Goupil & Cie

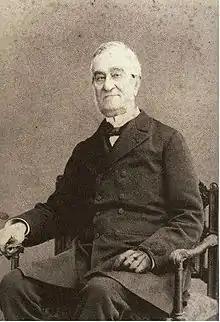
Jean-Baptiste Adolphe Goupil (1806–1893)

Jean-Baptiste Adolphe Goupil, was born on March 7, 1806 in Paris. He was the son of Auguste Goupil, pharmacist, and Anne Lutton (1774–1849) and ancestor of Hubert Drouais. He became a leader of the art and publishing industry and one of the most important art dealers and publishers of the 19th century. From 1827, Jean-Baptiste Adolphe Goupil engaged in the business of printing and publishing original prints and interpretation in several countries, most importantly in France, England and Germany. He married Victoire Brincard (1808–1886), originally from Belfort, in August 1829, and had five children: Léon, Amélie, Albert, Marie and Blanche. After the death of his first partner, Henry Rittner in 1840, Goupil found a new partner Théodore Vibert (1816–1850) the following year in 1841. Between 1845 and 1848, Goupil and Vibert opened a branch in London and then in New York at 289 Broadway. Vibert died in 1850, leaving several children that Jean-Baptiste Adolphe Goupil took care of. In addition to a printer-publisher, Goupil also became a dealer in paintings and drawings. Goupil signed a contract in 1845 with the painter Charles Landelle, who undertook not to dispose of his reproduction rights before having offered it to Maison Goupil. Jean-Baptiste Adolphe Goupil founded the international company Goupil & Cie in 1850, which in a few decades became one of the greatest art dealers of the 19th century. Jean-Baptiste Adolphe Goupil was elected mayor of Saint-Martin-aux-Chartrains (Calvados) from 1875 to 1893 where he owned the "castle of the whole city". He was appointed officer of the Legion of Honor in 1877. Having already lost his eldest son in 1855, Jean-Baptiste Adolphe Goupil decided to gradually retire from business from 1884, when his second son Albert died. Jean-Baptiste Adolphe Goupil died on May 9, 1893, in Saint-Martin-aux-Chartrains.